Toby Stephens

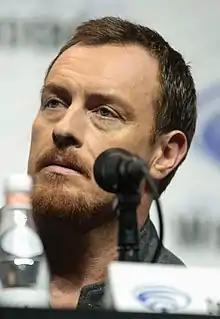
Stephens in 2018

Toby Stephens (born 21 April 1969) is an English actor who has appeared in films in the United Kingdom, United States, and India. He is known for the roles of Bond villain Gustav Graves in the 2002 James Bond film "Die Another Day", for which he was nominated for the Saturn Award for Best Supporting Actor; William Gordon in the 2005 "" film; and Edward Fairfax Rochester in the 2006 BBC television adaptation of "Jane Eyre". From 2014 to 2017, he starred as Captain Flint in the Starz television series "Black Sails", followed by one of the lead roles in the Netflix science fiction series "Lost in Space" from 2018 to 2021. He has starred as the Greek God Poseidon in "Percy Jackson and the Olympians".